Russian River (California)

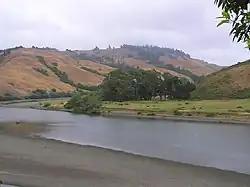
The Russian River downstream of Duncans Mills

The Russian River springs from the Laughlin Range about east of Willits in Mendocino County. It flows generally southward to Redwood Valley, then past Calpella, where it is bordered by U.S. Route 101, to join the East Fork Russian River just below Lake Mendocino.